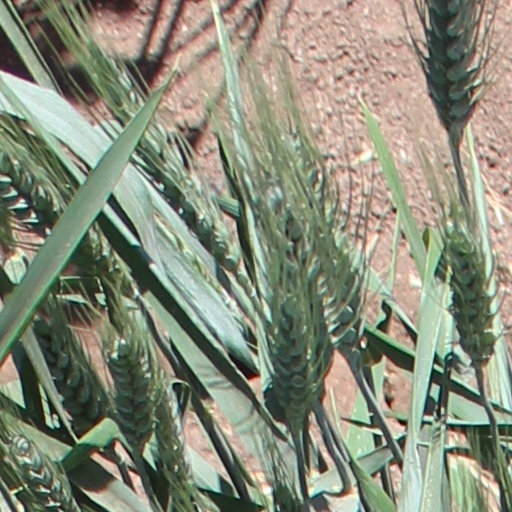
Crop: wheat